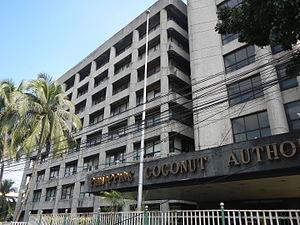
La Philippines Coconut Authority est une agence du gouvernement des Philippines, rattachée à la présidence, chargée du développement de l'industrie du cocotier et des autres palmiers oléagineux.